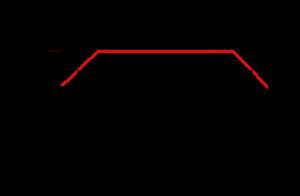
En électronique, la bande passante d'un système est l'intervalle de fréquences dans lequel l'affaiblissement du signal est inférieur à une valeur spécifiée. C'est une façon sommaire de caractériser la fonction de transfert d'un système, pour indiquer la gamme de fréquences qu'un système peut raisonnablement traiter.
Un amplificateur électronique est un système électronique augmentant la tension et/ou l’intensité d’un signal électrique. L’énergie nécessaire à l’amplification est tirée de l’alimentation électrique du système. Un amplificateur parfait ne déforme pas le signal d’entrée : sa sortie est une réplique exacte de l’entrée mais d’amplitude majorée.